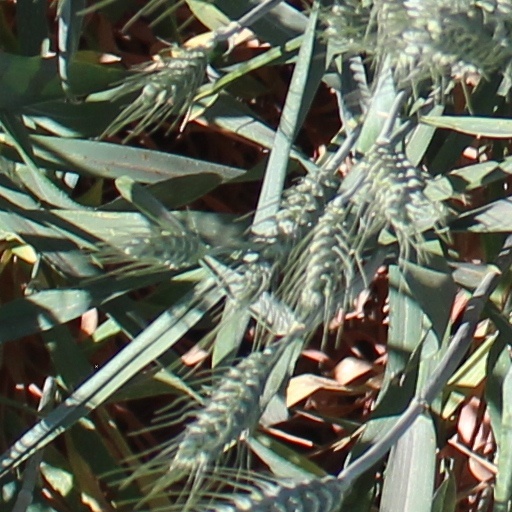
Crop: wheat